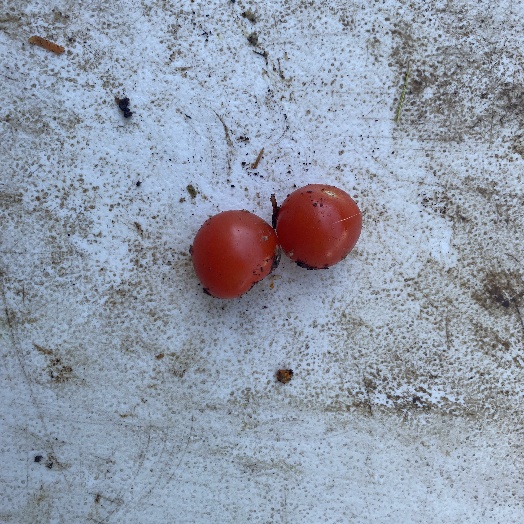
Label: Food Organics